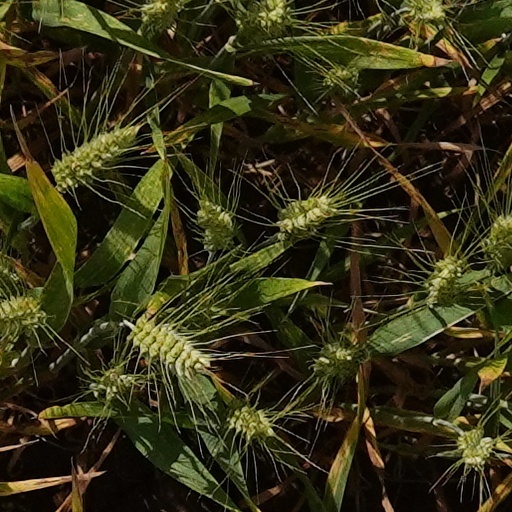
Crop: wheat